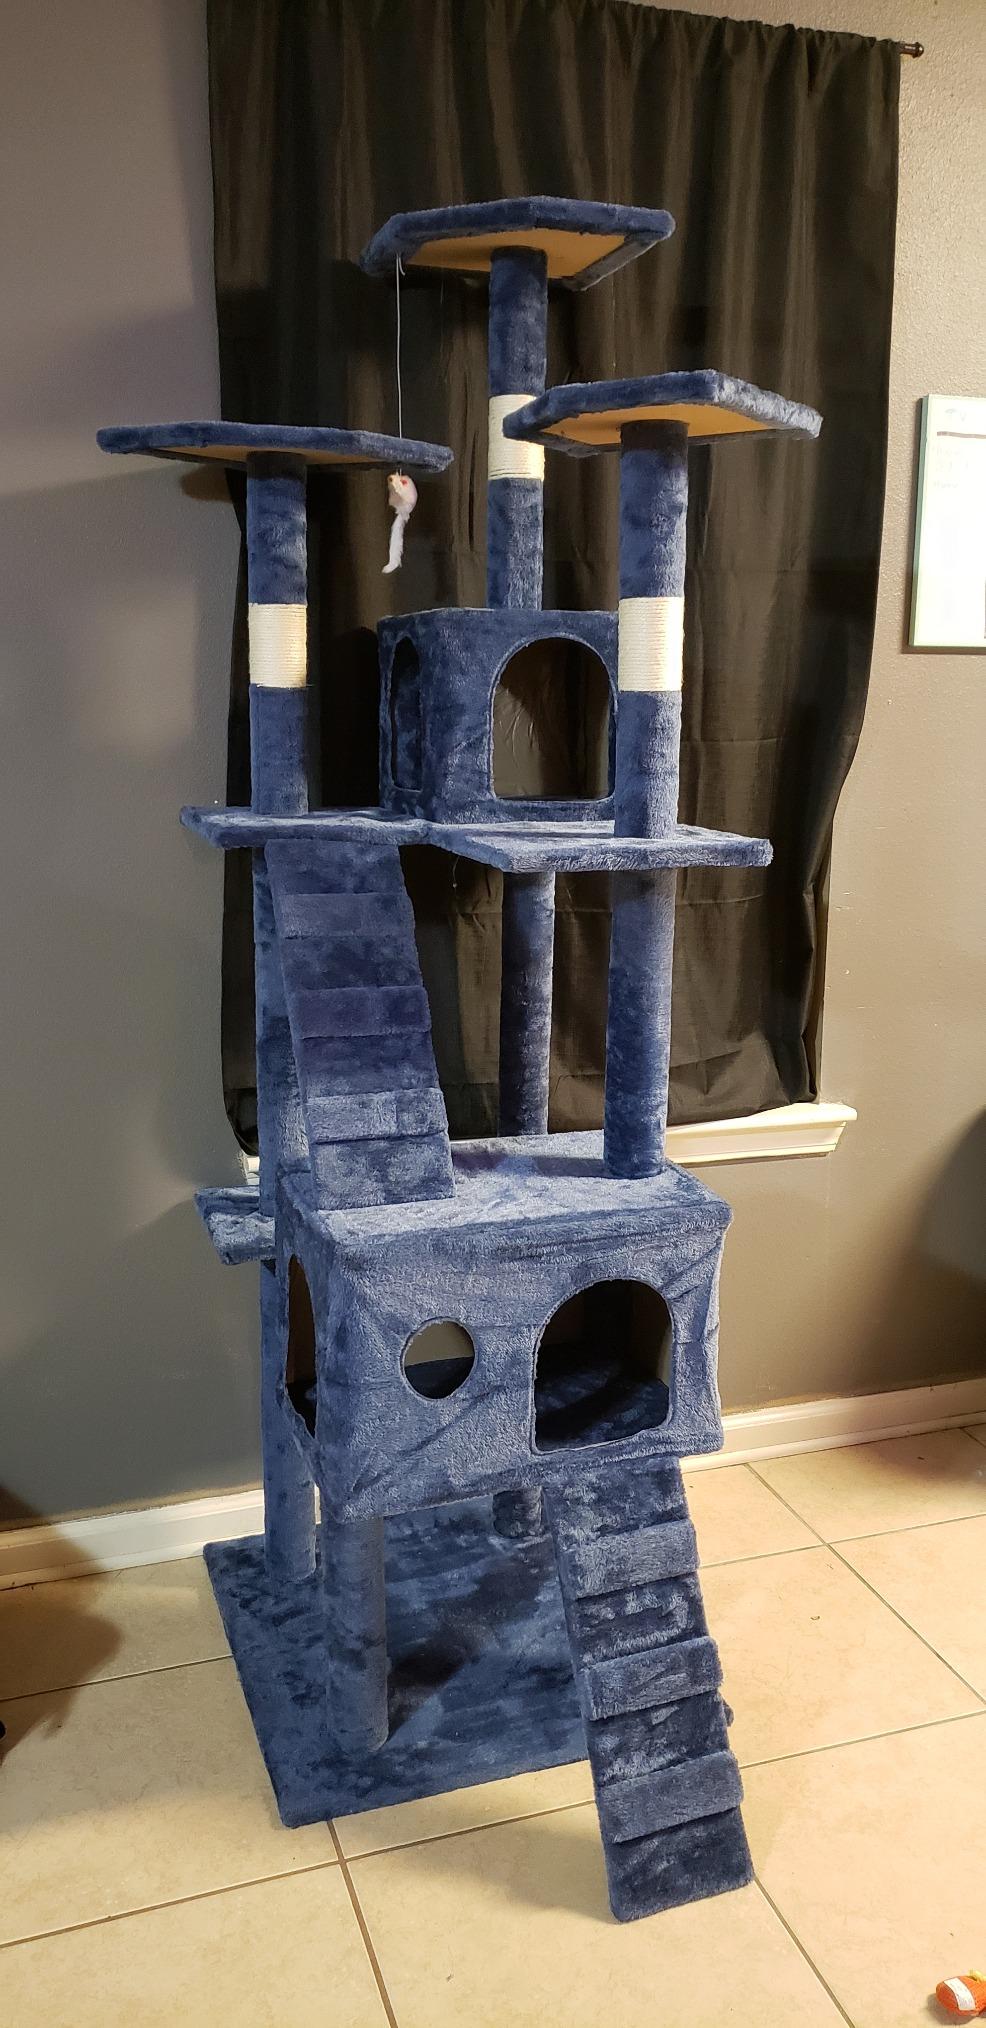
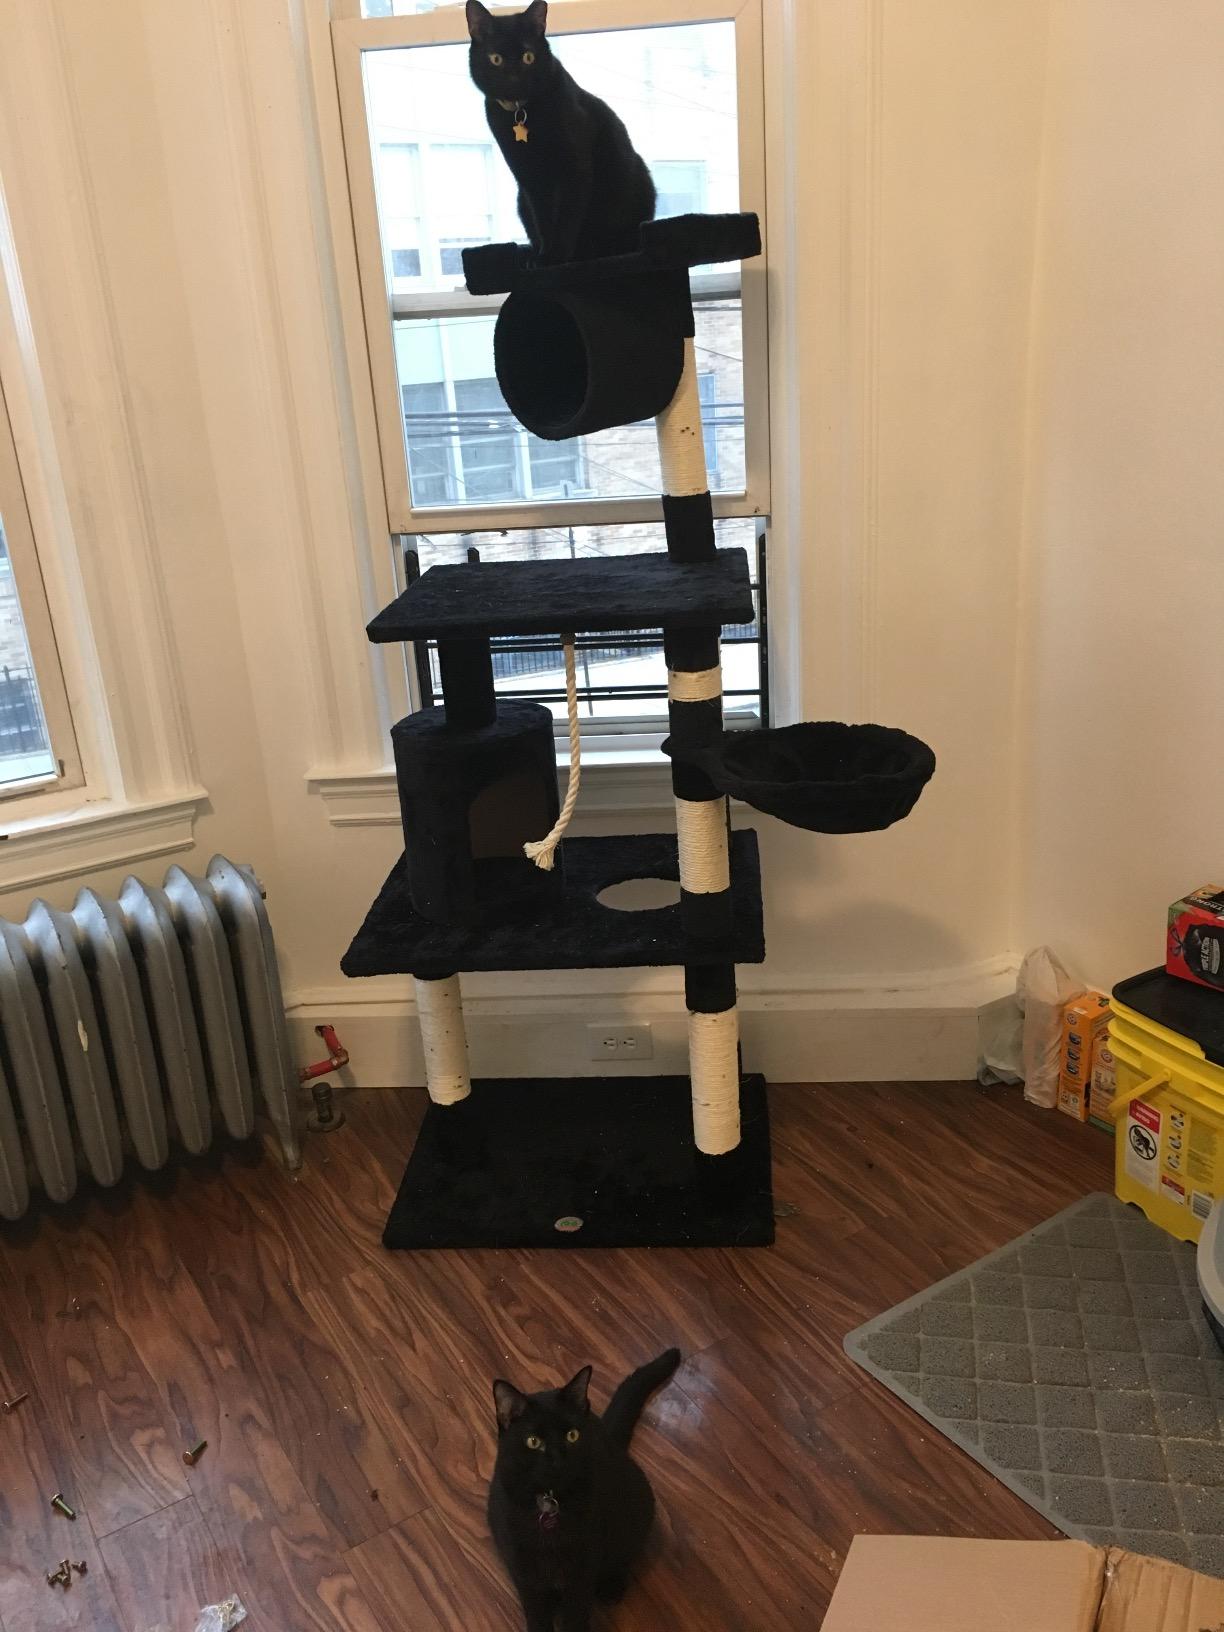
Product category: items_cat tree
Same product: no